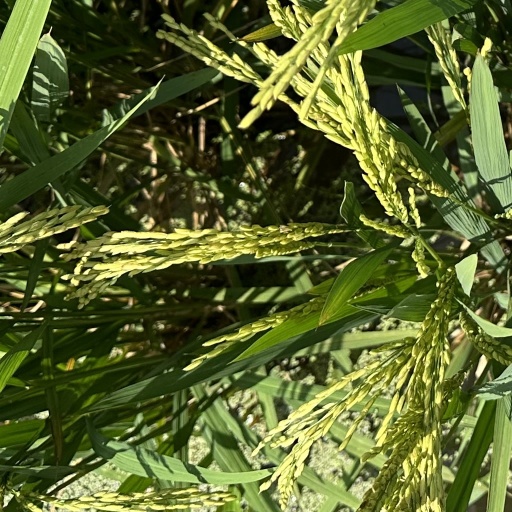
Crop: rice